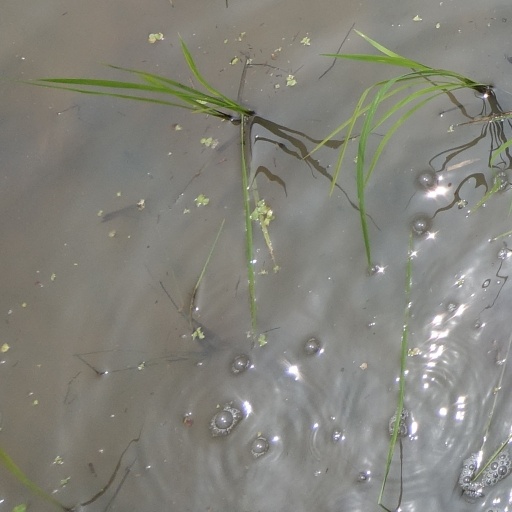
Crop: rice